St Cuthbert's, Earls Court

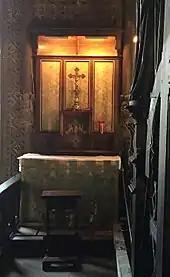
Rood Screen Altar

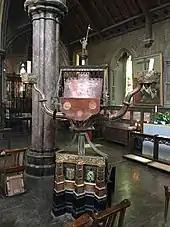
The Lectern

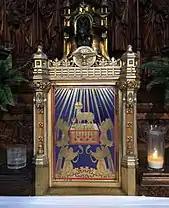
High altar Tabernacle

The great reredos filling the whole eastern wall, was entrusted to the Reverend Ernest Geldart apparently at his own request. The subject is The Worship of the Incarnate Son of God with Incense and Lights, his overwhelming Hispanic design was made in 1899–1900 but had to wait until 1913–14 for funds sufficient for its execution. During cleaning in the early 2000s glass was found embedded in it, presumably from the V1 blast in 1944.